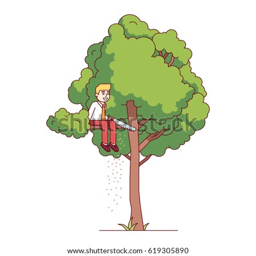
business man sawing off the tree branch he is sitting on .